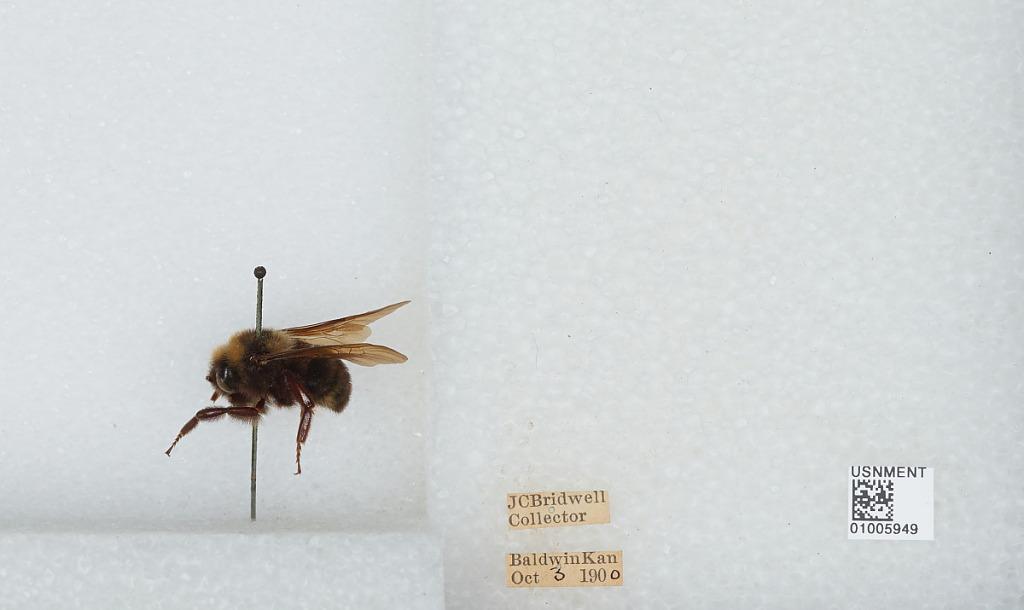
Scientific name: Bombus (Fervidobombus) fervidus fervidus (Fabricius)
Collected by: J. Bridwell
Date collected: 1900-10-3
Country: United States
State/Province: Kansas
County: Douglas
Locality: Baldwin
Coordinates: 38.7775, -95.1875